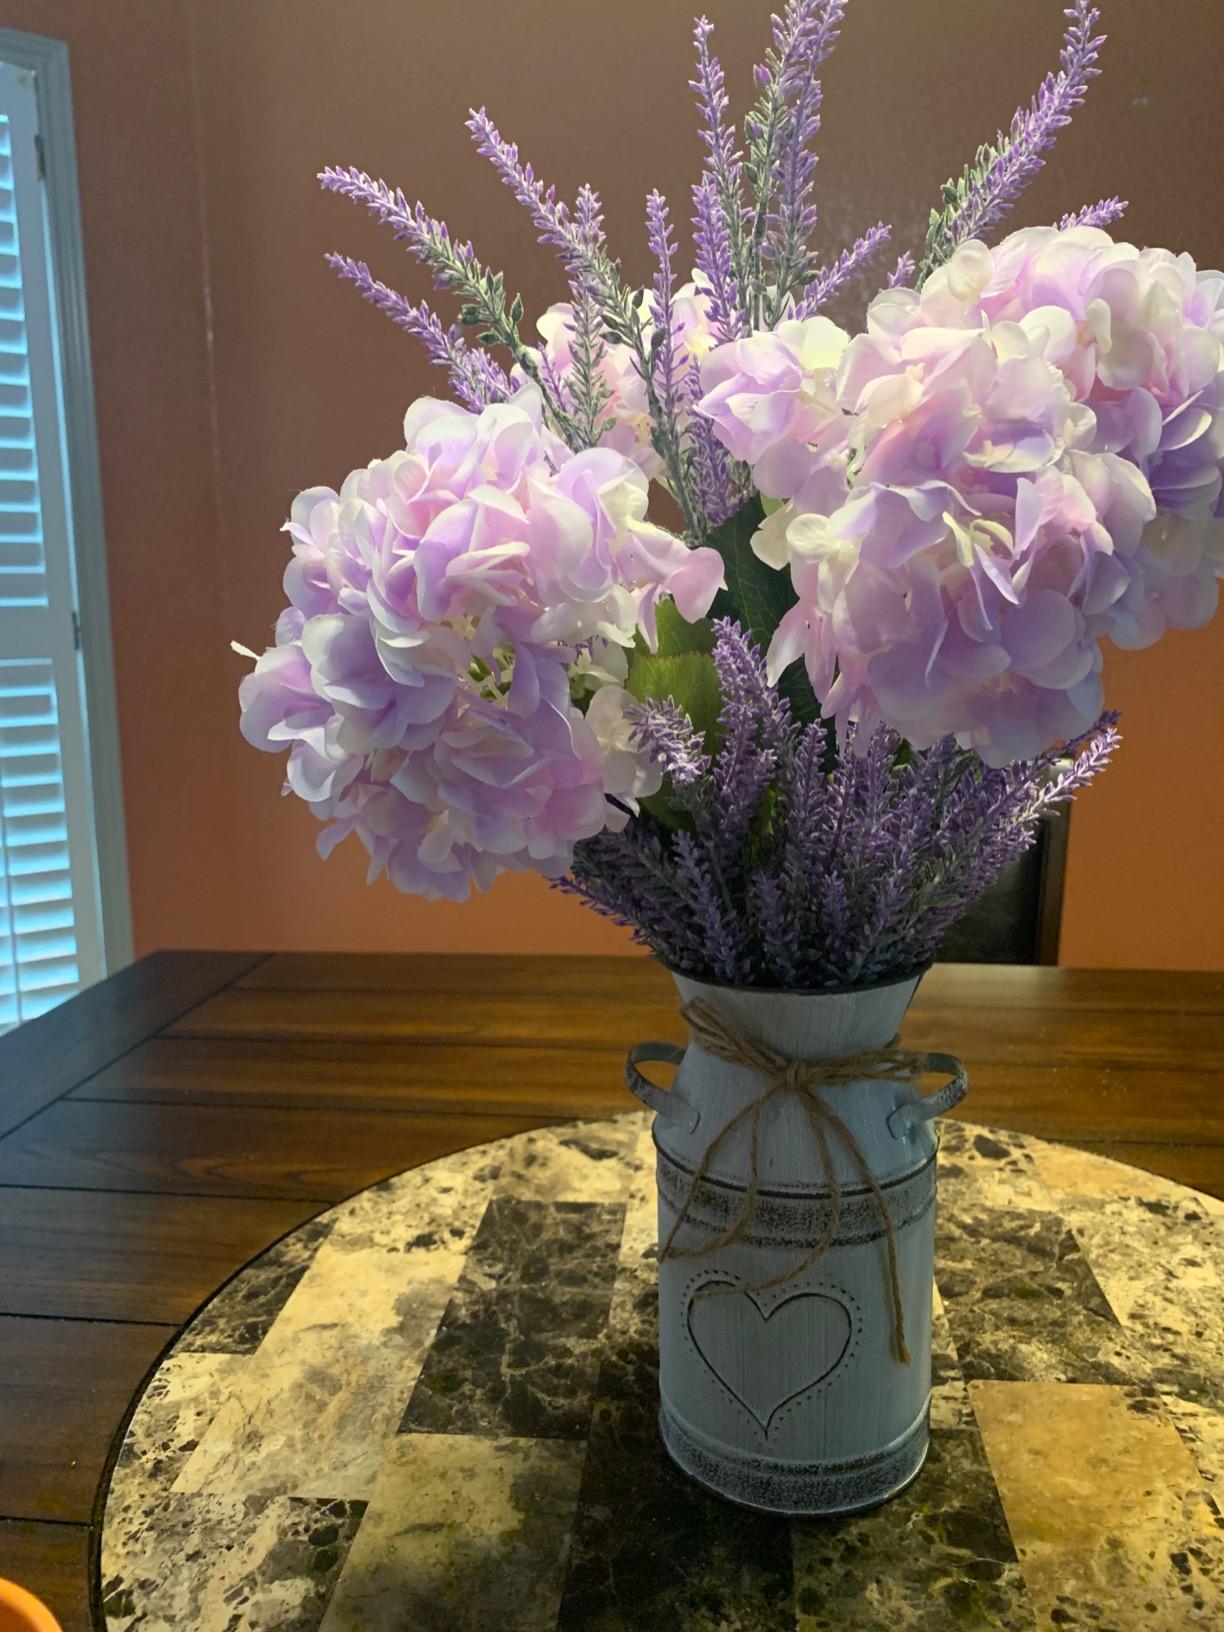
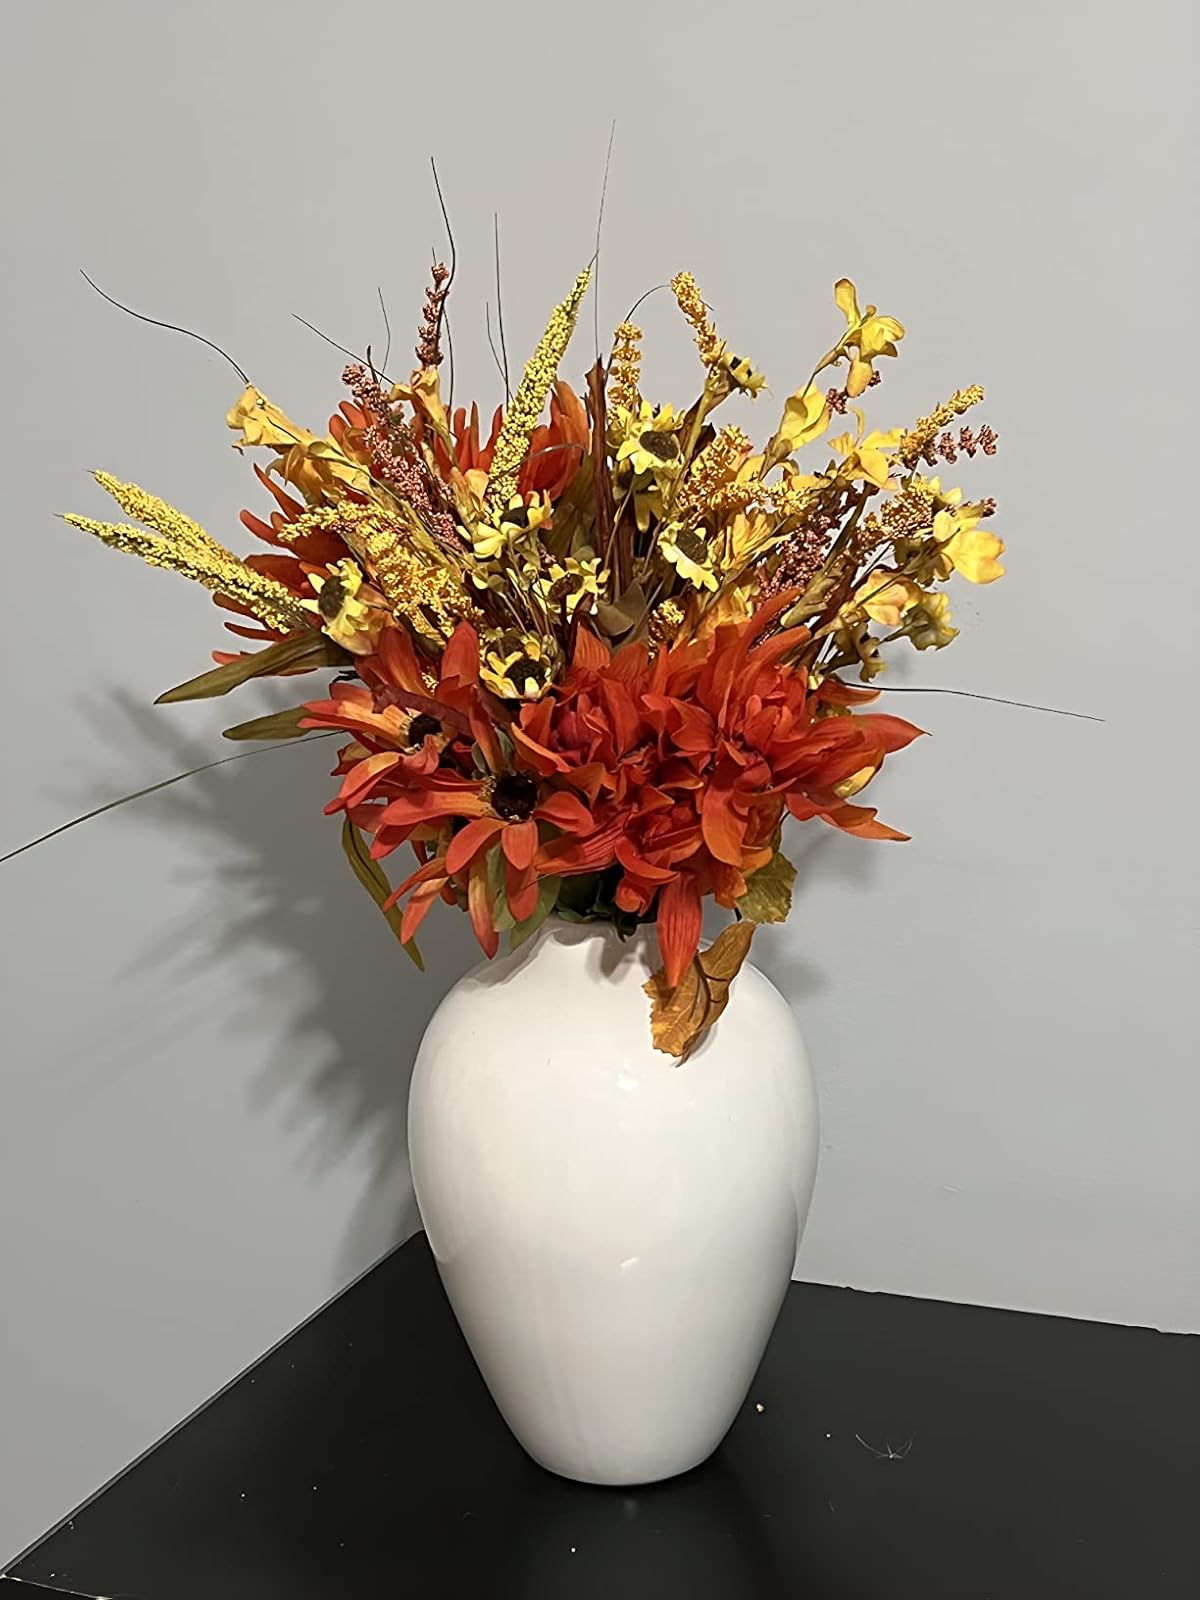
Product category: vase
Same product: no